Answer in natural language. Which point is closer to the camera taking this photo, point A  or point B? Choose between the following options: A or B
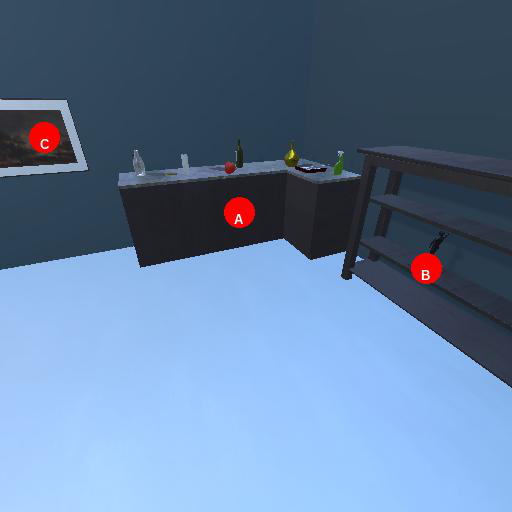
<answer>B</answer>